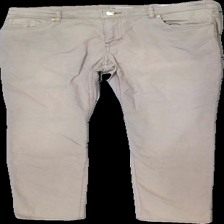
View: front
Type: Jeans
Category: Ladies
Brand: H&M
Colors: Beige
Material: 100% bomull
Cut: Tight
Size: 44
Season: All
Damage: blekt
Damage location: bottom center
Damage 2: blekt
Damage 2 location: top center
Damage 3: blekt
Damage 3 location: top center
Price range: <50
Recommended usage: Export
Description: beiga jeans